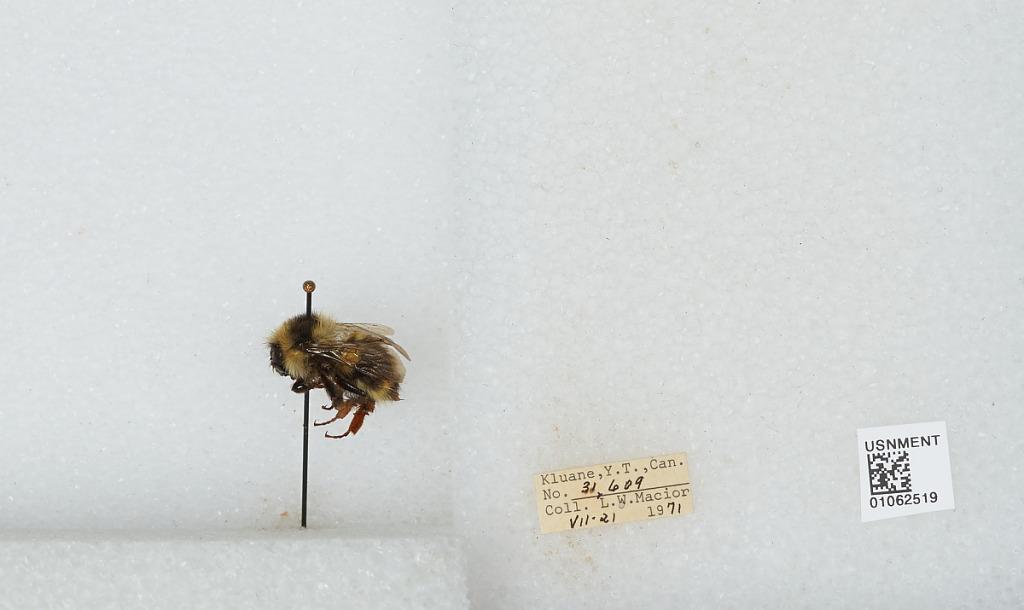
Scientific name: Bombus bifarius nearcticus
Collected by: L. Macior
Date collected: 1971-7-21
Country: Canada
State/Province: Yukon Territory
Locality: Kluane
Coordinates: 60.75, -139.5